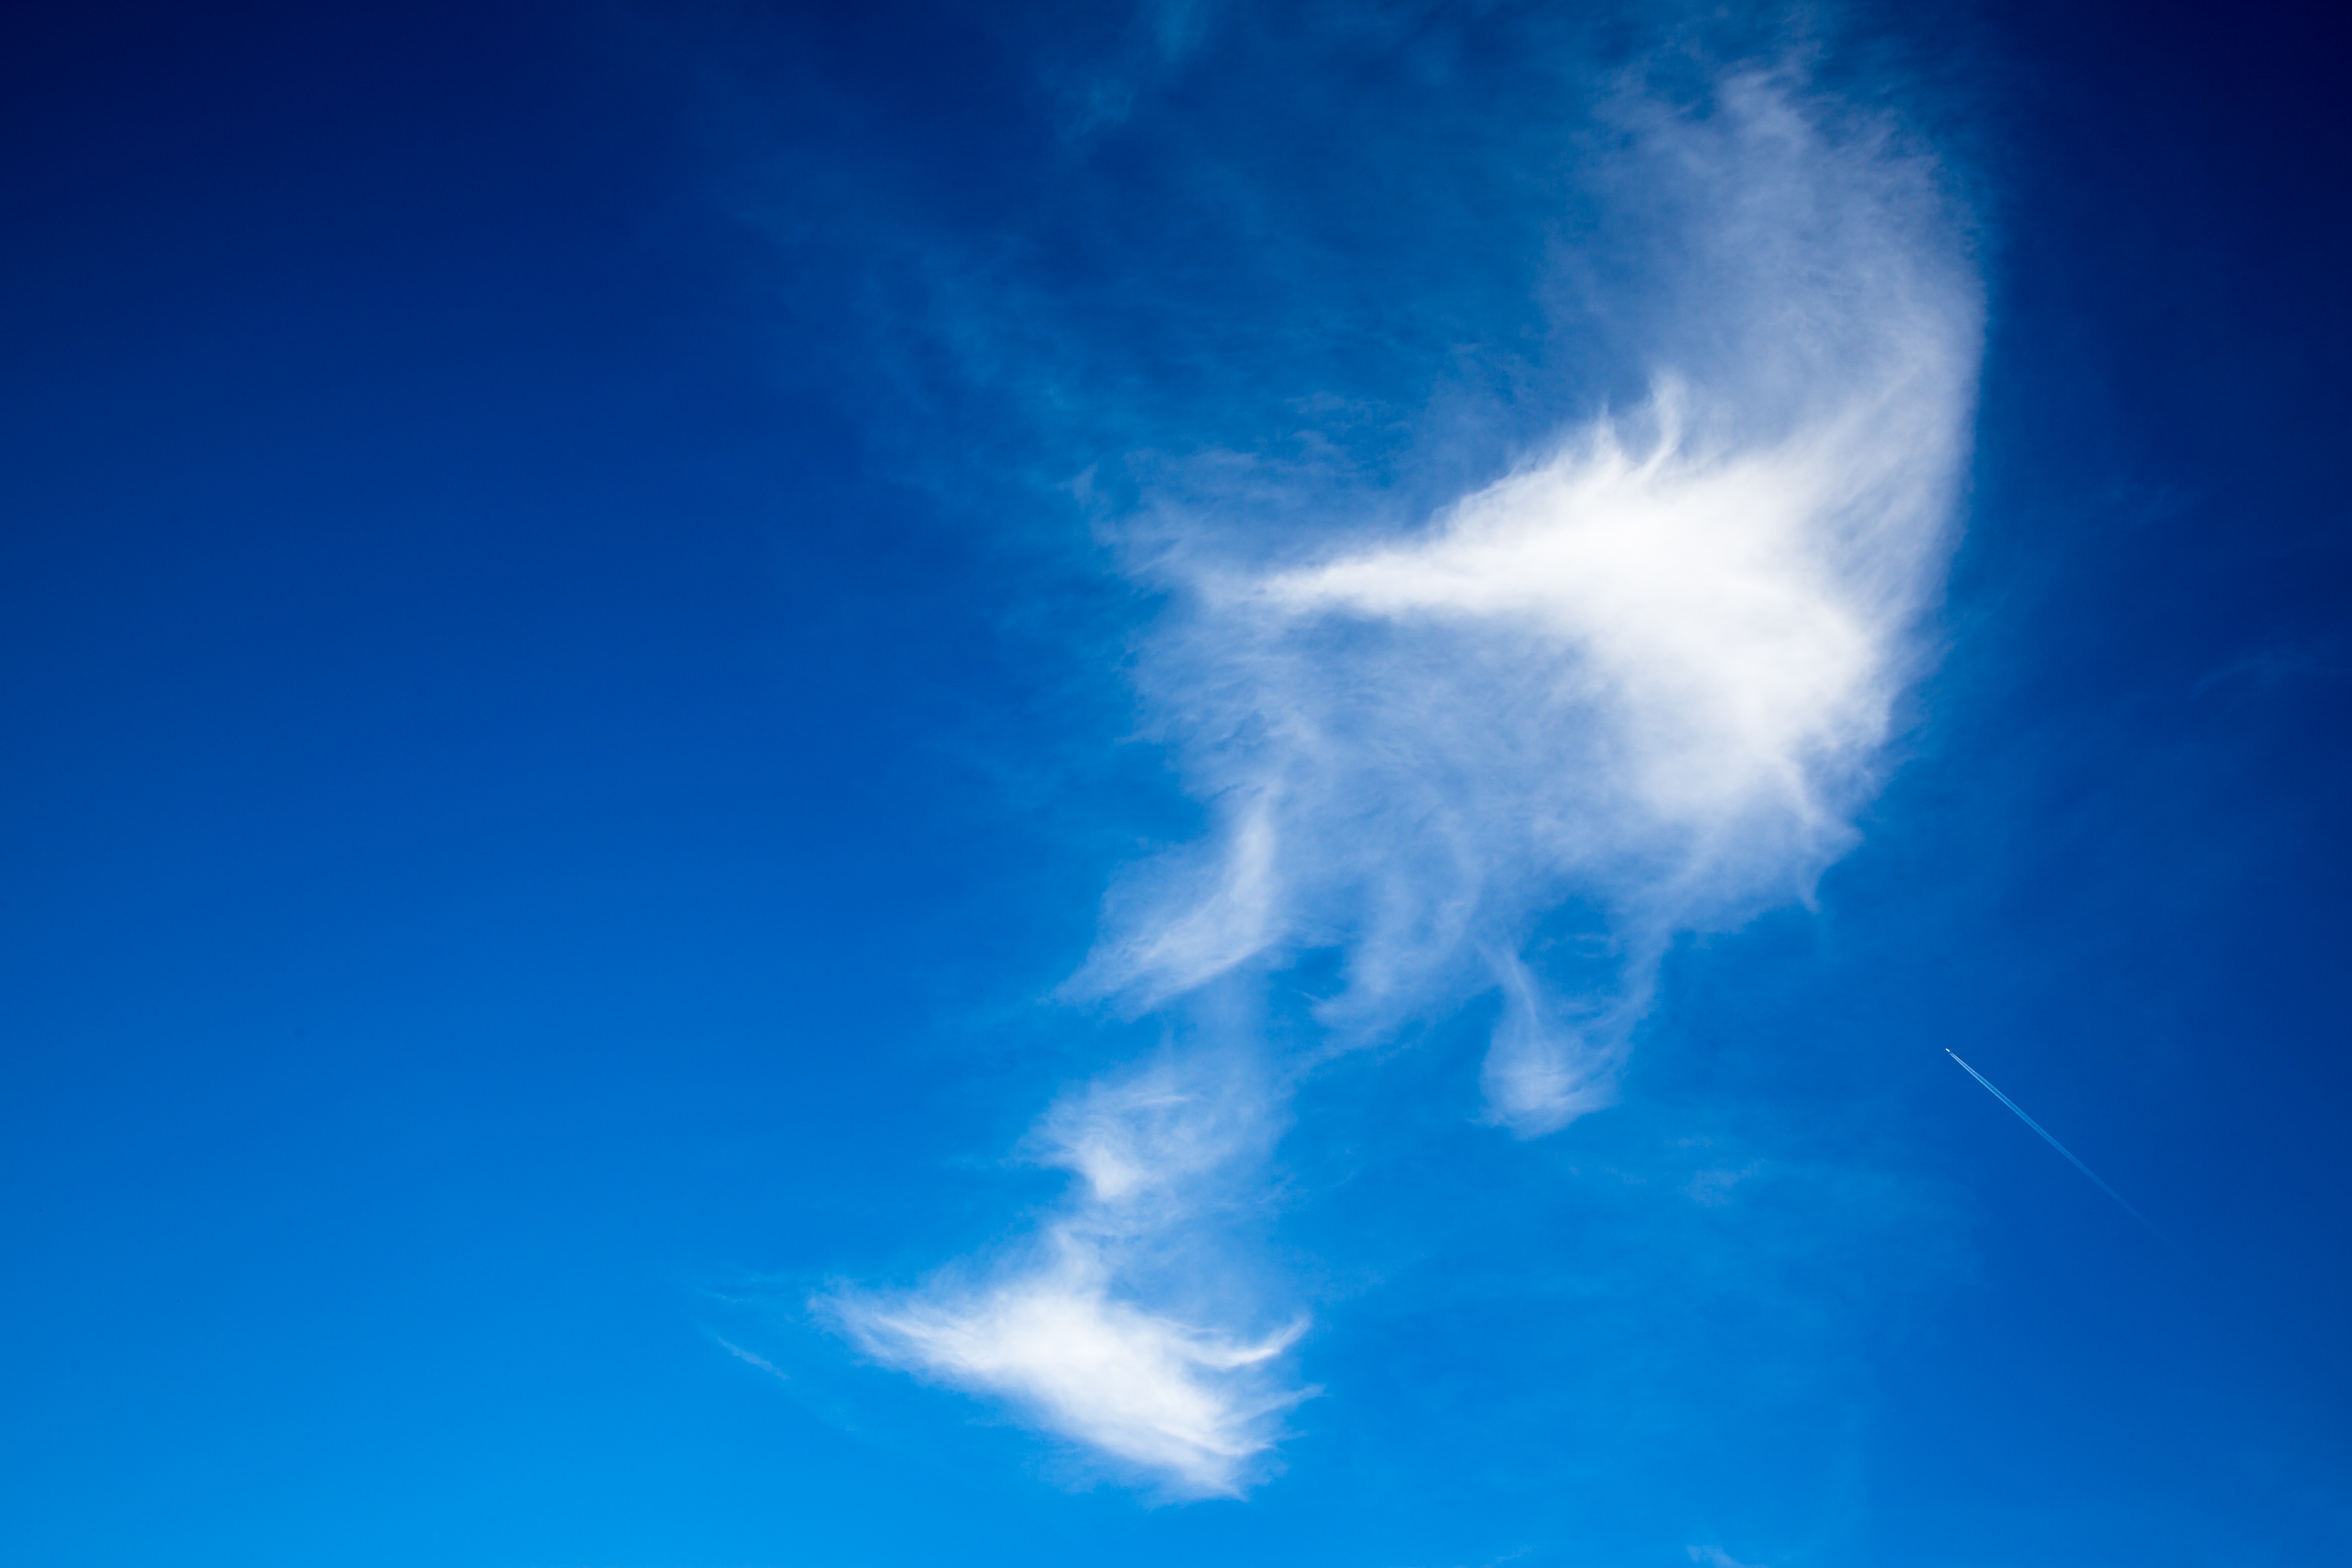
wing, cloud, sky, white, sunlight, wave, wind, atmosphere, blue, cloudscape, outer space, cirrus, beautiful, mood, beautiful clouds, meteorological phenomenon, atmosphere of earth, computer wallpaper, geological phenomenon